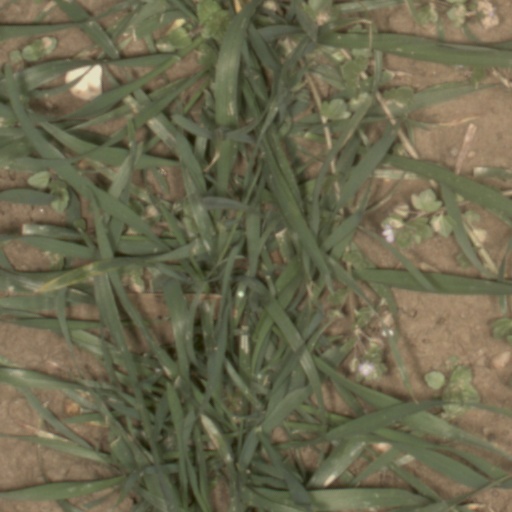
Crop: wheat